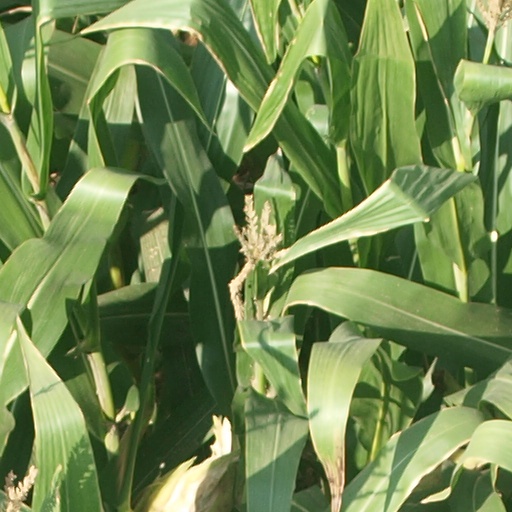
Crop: maize; corn